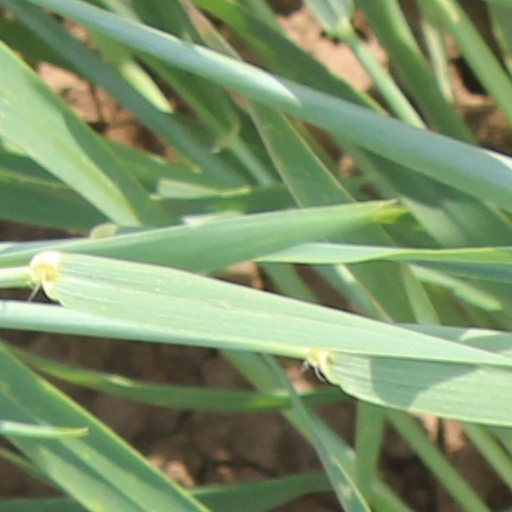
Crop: wheat